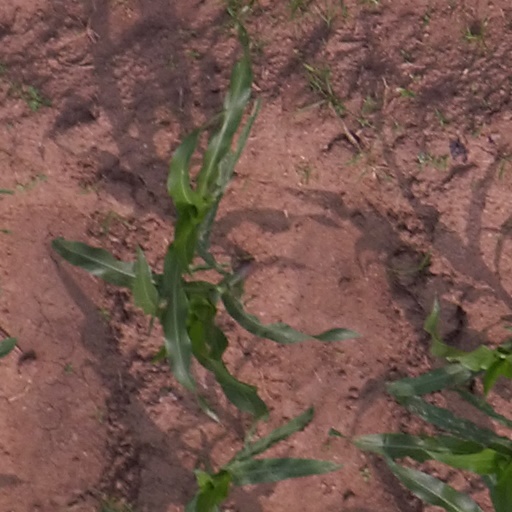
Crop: maize; corn